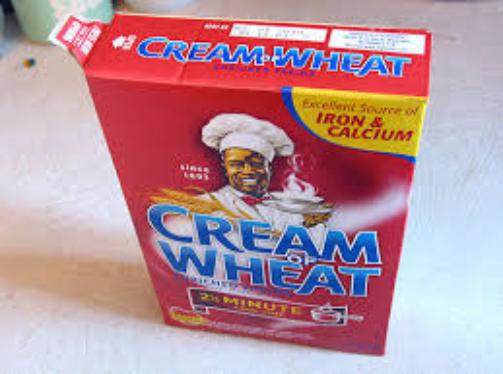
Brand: Cream of Wheat
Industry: Food